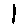
Label: 1